Deshaies

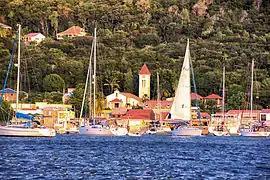
The view from a boat ride departing from Deshaies

Deshaies is a commune in the French overseas region and department of Guadeloupe, in the Lesser Antilles. It is on the northwest coast of Basse-Terre Island.